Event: Hurricane Matthew
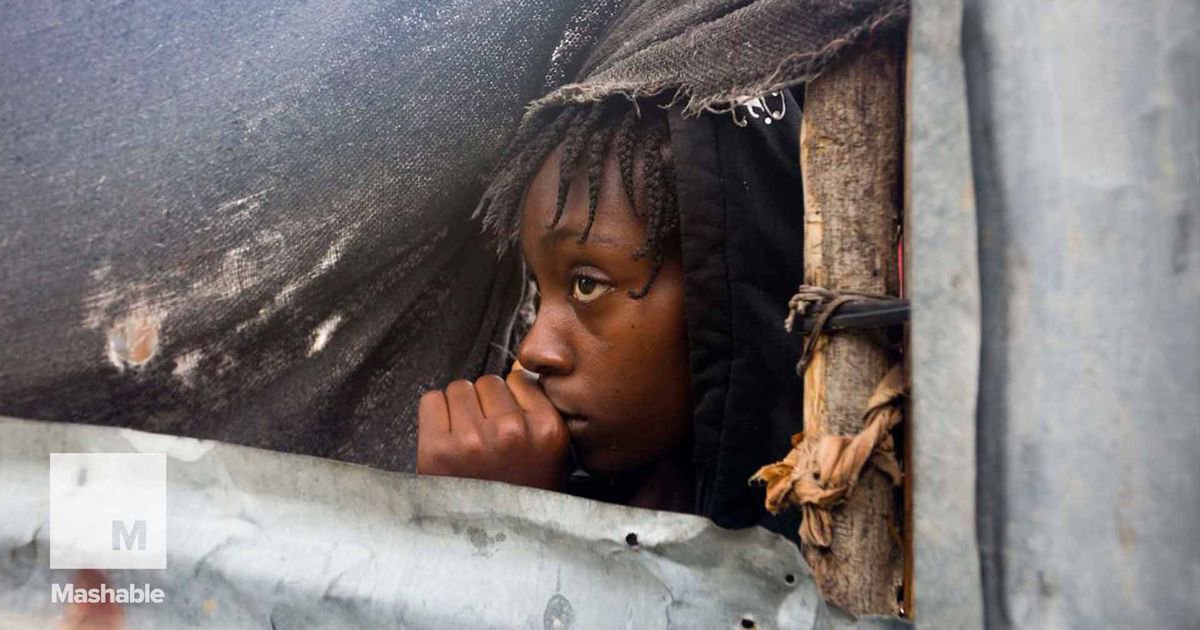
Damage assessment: damage